Cave of La Pasiega

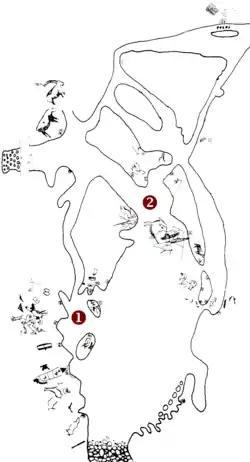

Access to Gallery C is found, after entering the cave, by a way through to the left crossing Gallery D. Along there opens "Room XI" of Gallery C. This, in the same way as Gallery B, has direct communication with the outside, despite the fact that it is obstructed by rubble and rocks which have certainly been introduced. Once again, the perception of the arrangement of the pictures is changed for the observer by the problem of the blocked entrances, as we have noticed in the second Sanctuary.